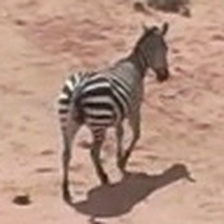
Pose orientation: back-right